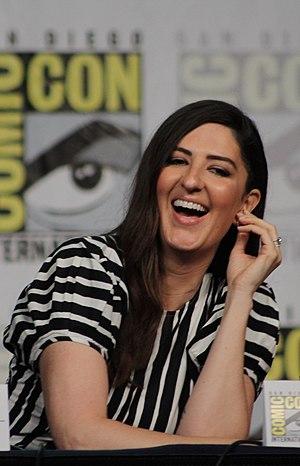
D'Arcy Carden, née Darcy Beth Erokan le 4 janvier 1980 à Danville, est une actrice américaine.